Radio-controlled glider

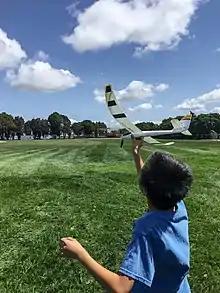
Hand-launching an UMX Radian

Hand launching is the simplest way to get a model glider into the air. Depending on craft design and the conditions at launch—the pilot or an assistant need only to gently 'throw' it into the wind, at an angle deemed best suited, usually between horizontal and 45 degrees of zenith. In this manner a successful launch is possible with very little effort. This method is usually utilised when slope soaring, where with a little experience, it is possible to simply hold the craft above the head at the correct angle and let go.